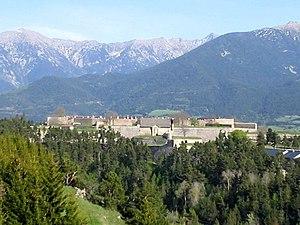
Mont-Louis est une commune française située dans le département des Pyrénées-Orientales, en région Occitanie. Elle est inscrite depuis 2008 au patrimoine mondial de l'UNESCO, avec onze autres fortifications de Vauban.